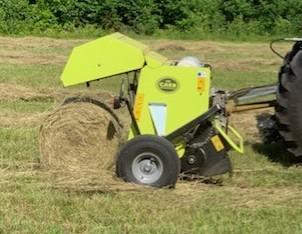
Mashine ya kisasa yenye matairi madogo ambayo ina injini inayoendeshwa na mafuta, ikiwa na vyuma vikali kwa mbele; ambavyo hukata nyasi ndefu na kuviringisha katika makundi, ikiwa tayari kupelekwa kwa malisho ya wanyama au mifugo.